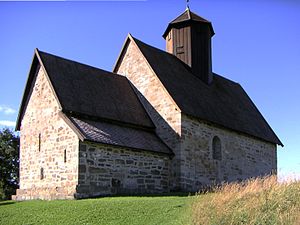
Gran kommune / Historie
Tingelstad gamle kirke
Gran er en kommune og en by i Innlandet fylke i Norge. Stednavnet kan enten stamme fra trænavnet gran og vin, som betyder eng, eller det latinske ord granula, som betyder korn. Højeste punkt er Lushaugen der er 812 moh.